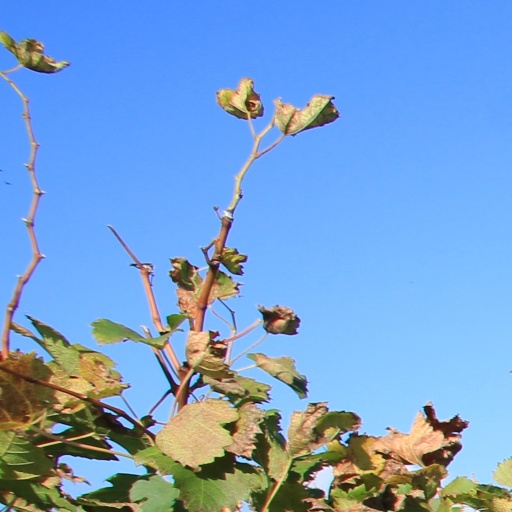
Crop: grape